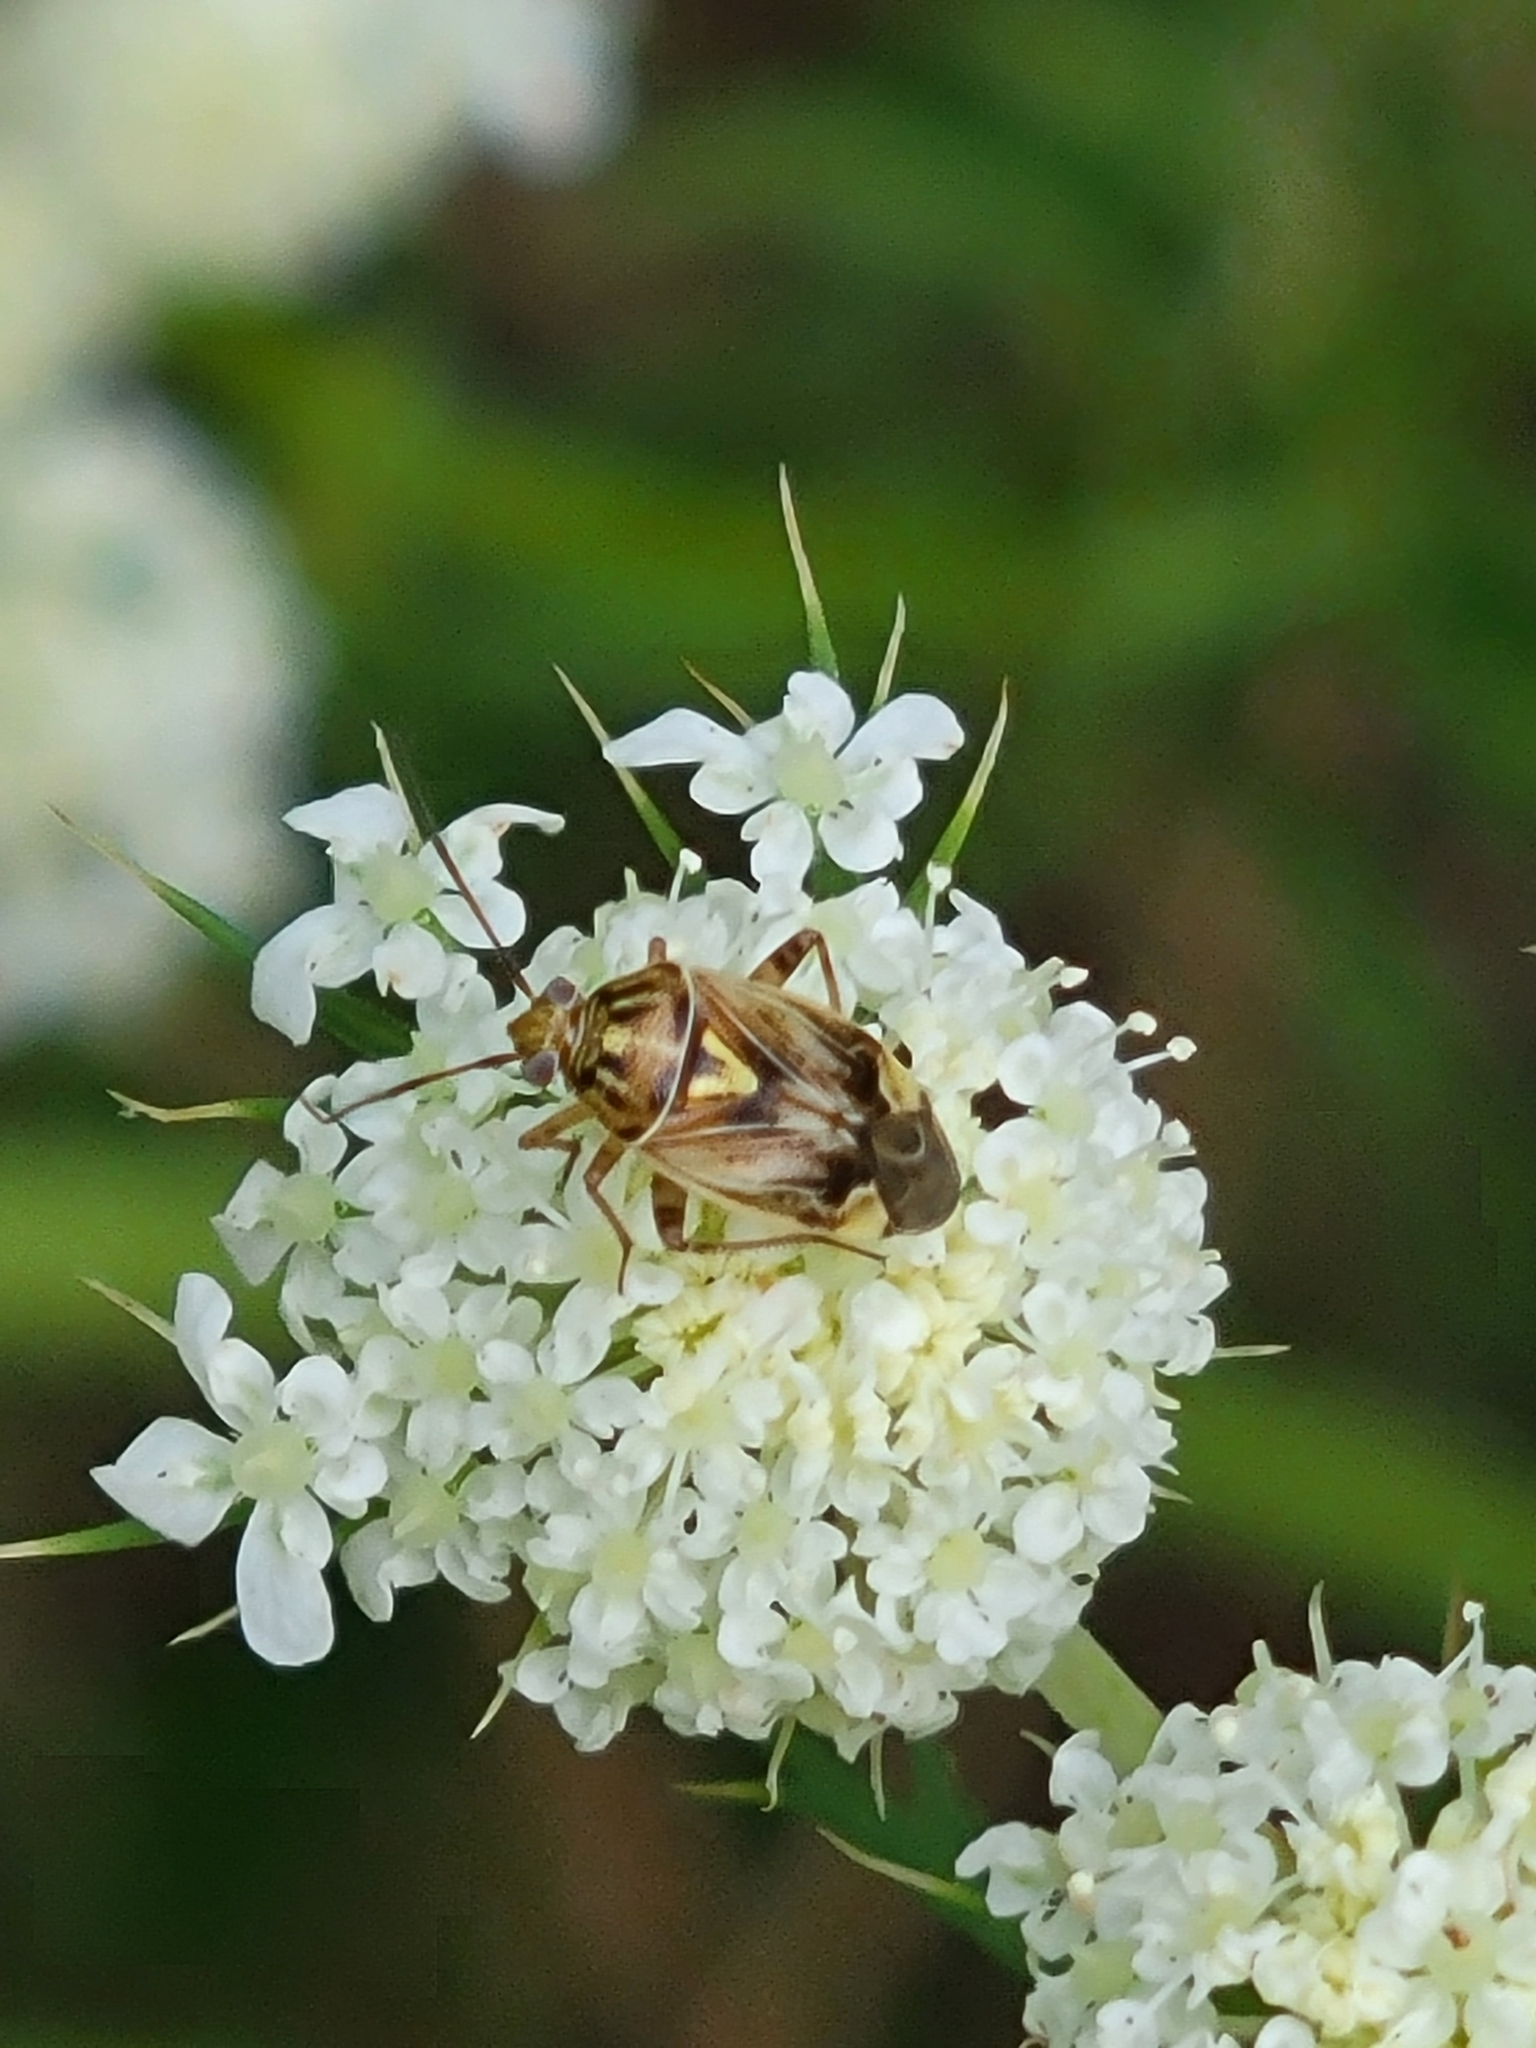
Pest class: lygus_bug